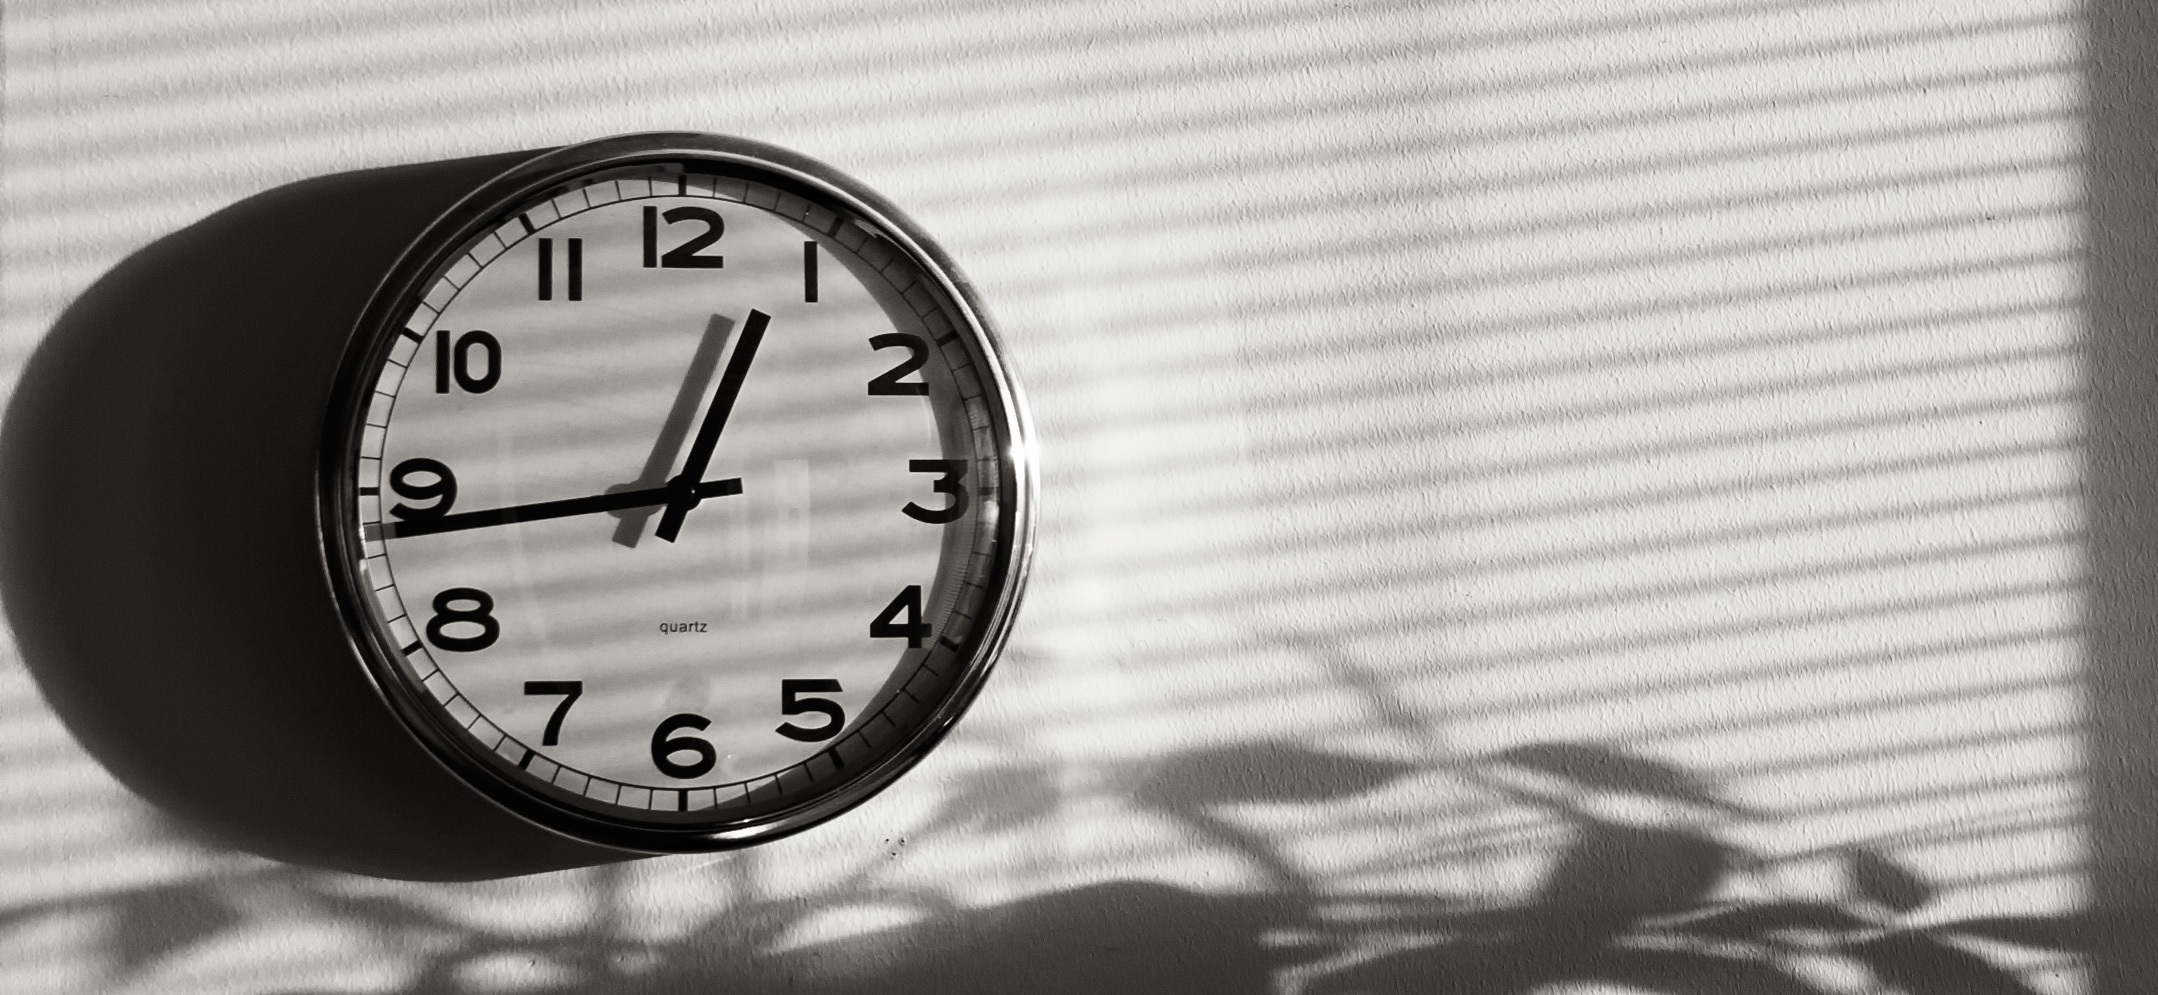
watch, hand, black and white, white, clock, time, number, hour, black, monochrome, goal, minute, dial, bw, one, shape, twelve, countdown, fifteen, deadline, monochrome photography